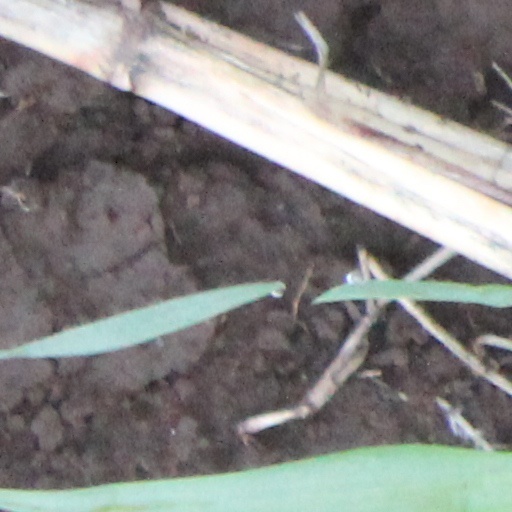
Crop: wheat